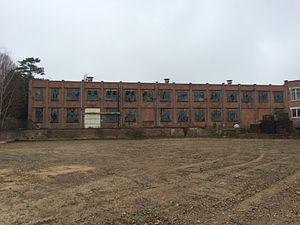
Bureaux S.A Câbleries et corderies du Hainaut vue depuis l'entrée pour camions
Les câbleries et corderies de Dour, fondées par Jean-Baptiste Harmegnies, sont spécialisées dans la fabrication de câbles pour exploitations charbonnières, situées dans le Hainaut en Belgique, sous le nom de « Cordiers de Dour » à l'époque, font leur apparition en 1810. Actuellement fermées et ce depuis 1992 en raison des prix élevés des matériaux dû au second choc pétrolier, l’activité reste étiquetée comme fleuron régional.